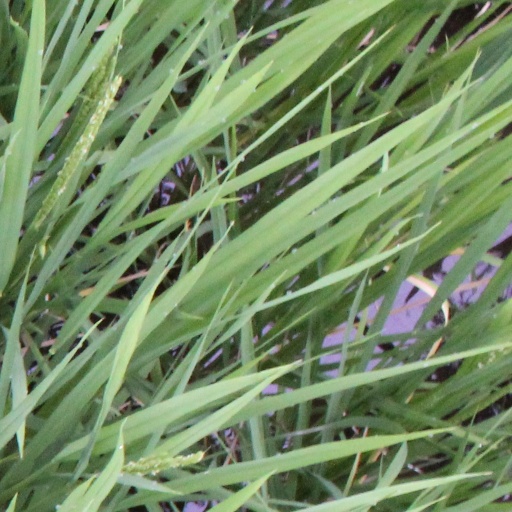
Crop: rice